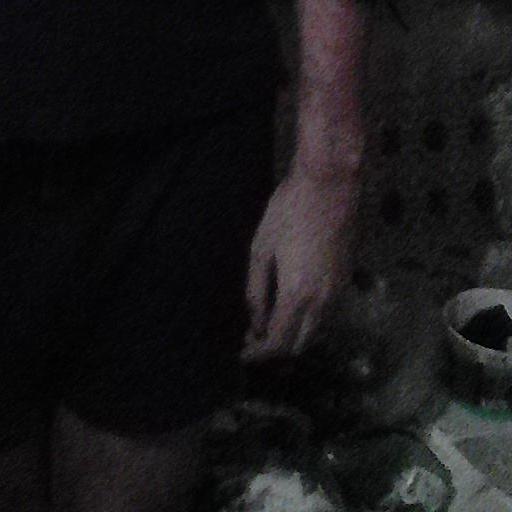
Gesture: no_gesture